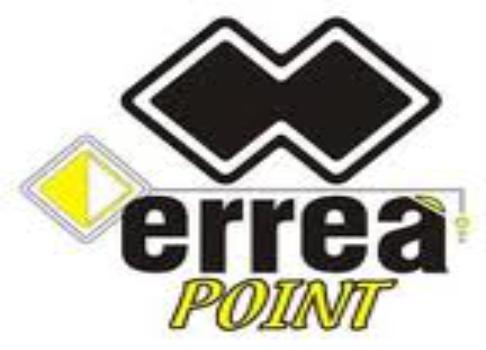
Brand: Errea
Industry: Clothes